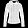
Label: Coat